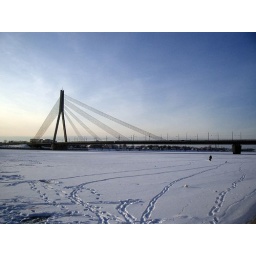
Man and his dog walking across the frozen river in front of Vansu Bridge